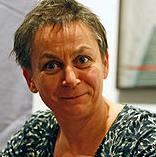
Age: 45